Typhoon Guchol (2012)

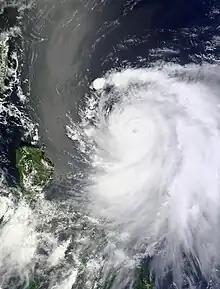
Typhoon Guchol at peak intensity on June 17

Typhoon Guchol, known in the Philippines as Super Typhoon Butchoy, was a powerful tropical cyclone which became the first typhoon to make landfall in Japan on June since 2004. The storm formed as tropical disturbance south-southeast of Pohnpei on June 7, and was upgraded to a tropical depression on June 10. The system later intensified in favorable conditions, and reached typhoon intensity on June 15. It reached peak intensity late on June 17, before making landfall over Japan as a typhoon on June 19. The system became extratropical shortly after traversing Japan and was last noted by the Japan Meteorological Agency on June 22.